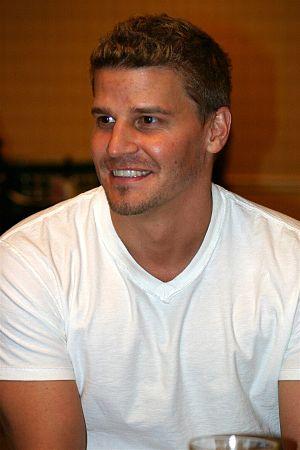
Angel est une série télévisée américaine en 110 épisodes de 42 minutes, créée par Joss Whedon et David Greenwalt et diffusée du 5 octobre 1999 au 19 mai 2004 sur le réseau The WB. C'est une série dérivée de la série télévisée Buffy contre les vampires.
David Boreanaz est un acteur et réalisateur américain, né le 16 mai 1969 à Buffalo dans l'État de New York aux États-Unis.
Buffy contre les vampires est une série télévisée américaine de 144 épisodes d'environ 43 minutes du genre fantasy urbaine créée par Joss Whedon et diffusée du 10 mars 1997 au 22 mai 2001 sur le réseau The WB, puis du 2 octobre 2001 au 20 mai 2003 sur le réseau UPN.